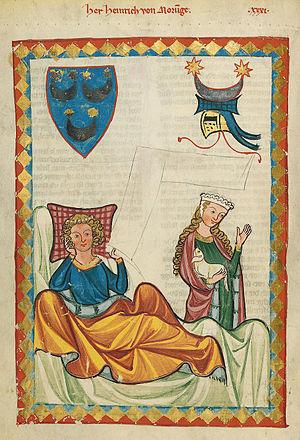
Heinrich von Morungen est un poète lyrique de langue allemande représentatif du Minnesang.